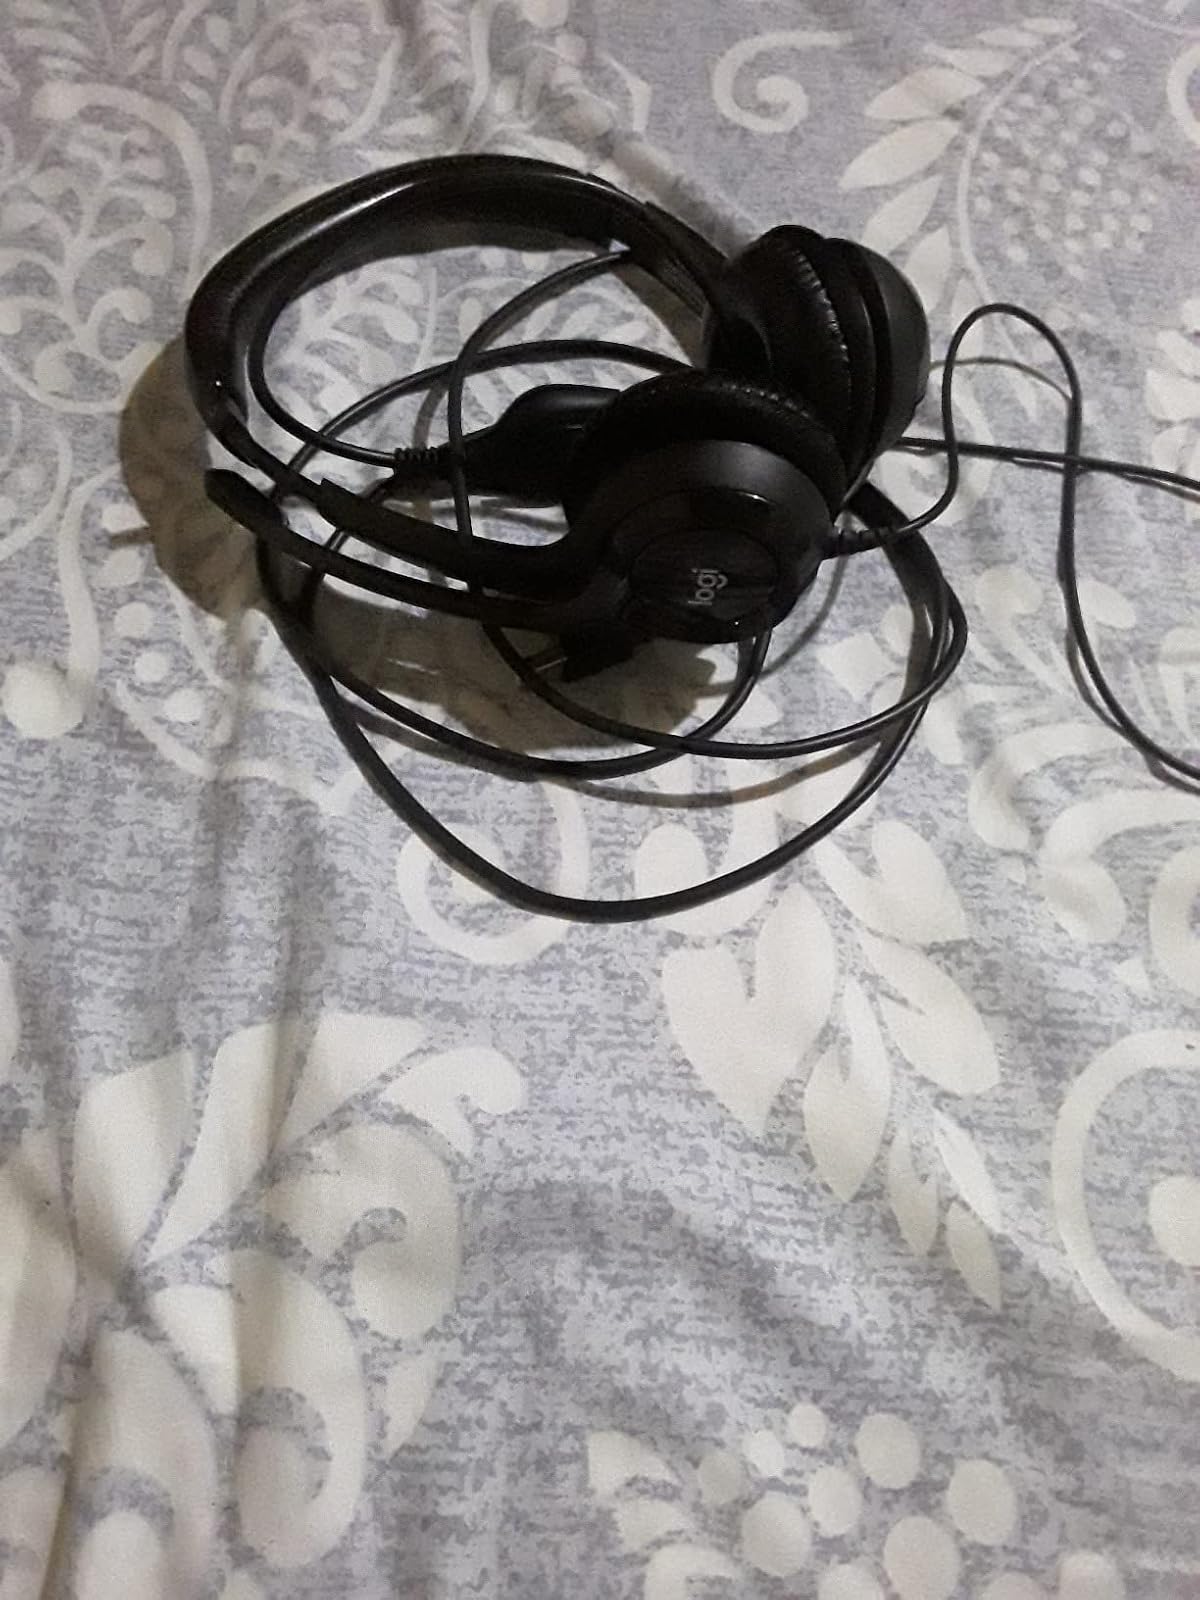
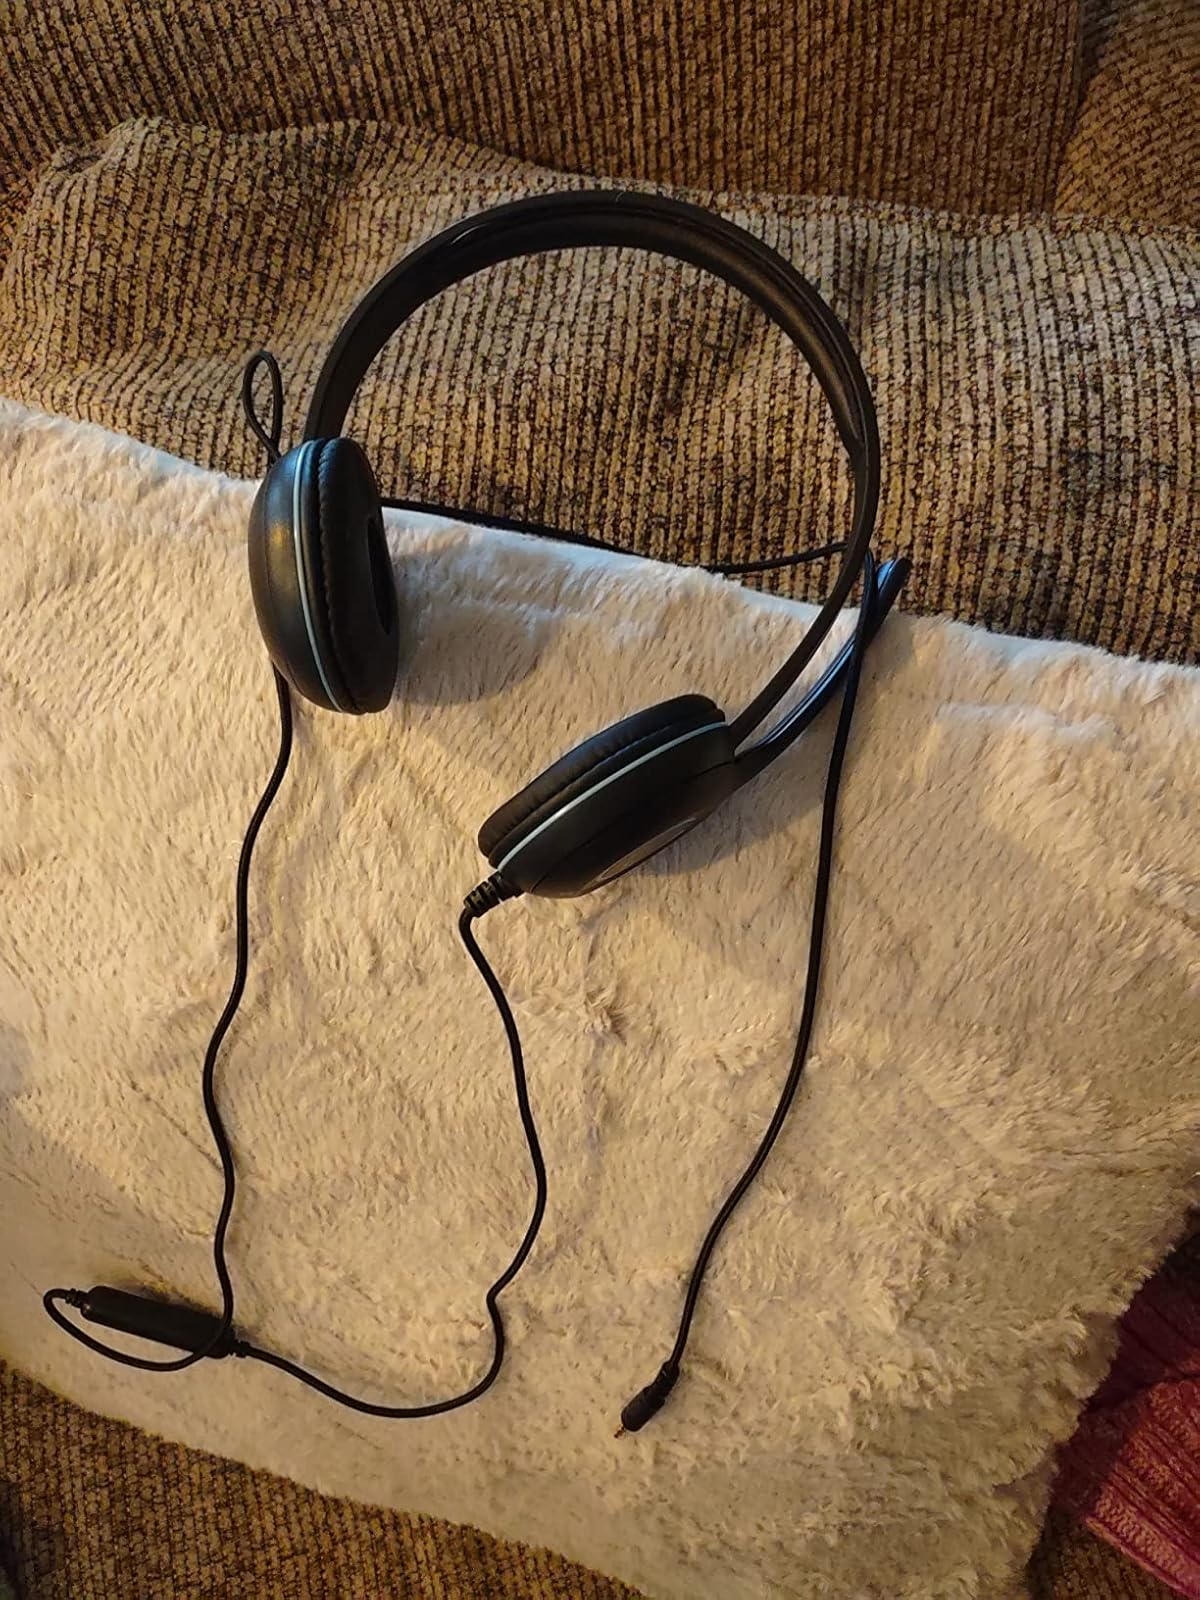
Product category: headphones
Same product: no